Yaar (book)

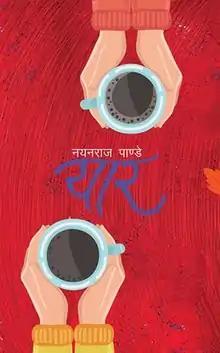
Cover page of the book

Yaar is an autobiographical book by Nepali writer Nayan Raj Pandey. It is the first autobiographical work of the writer whose previous books, "Loo" and "Ulaar" have been widely popular among Nepali readers. The book was published on January 13, 2018 by FinePrint Publication. The author had been prominent in Nepali literature field for three decades at the time of publication of the book.